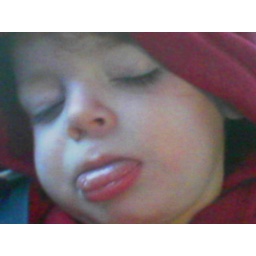
Caleb sleeping in his car seat 3/19/06.